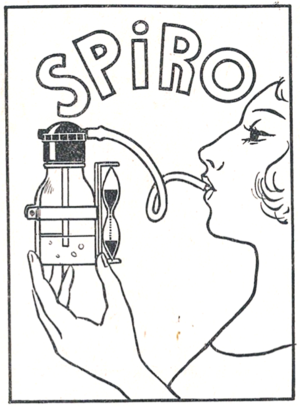
Spiroscope du docteur Jos Jullien (extrait de la notice d'utilisation)
Joseph Victor Jullien, dit Jos Jullien, né le 2 janvier 1877 à Tournon en Ardèche et mort le 22 mai 1956 à Joyeuse, est un médecin généraliste, homme politique, préhistorien, peintre-graveur et homme de plume.
Un spiromètre est un instrument servant à faire une spirométrie : la mesure des volumes d'air inspirés et expirés par un patient ainsi que les débits s'y rattachant.
La spirométrie est un test de mesure de la respiration.